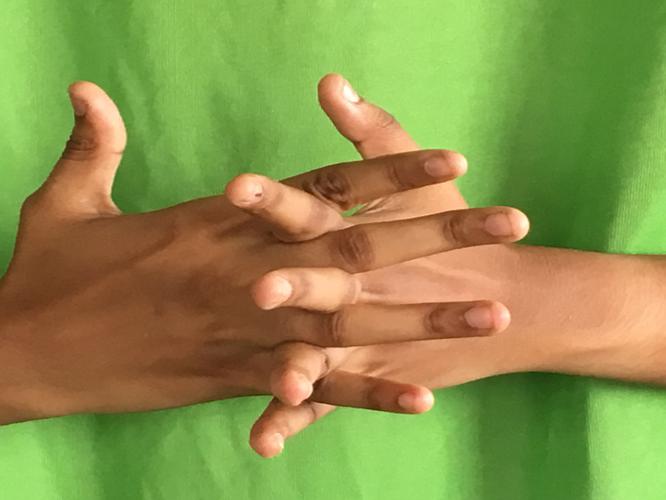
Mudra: Karkatta
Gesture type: double_hand